Tranby Croft

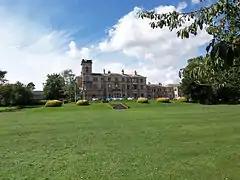
Tranby Croft

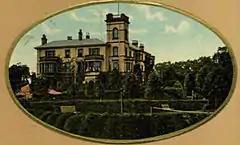
Tranby Croft about 1920

Tranby Croft is a large Grade II listed Victorian country house and estate at Anlaby, near Hull in the East Riding of Yorkshire, England. The house is now the co-educational, independent day school, Tranby School.